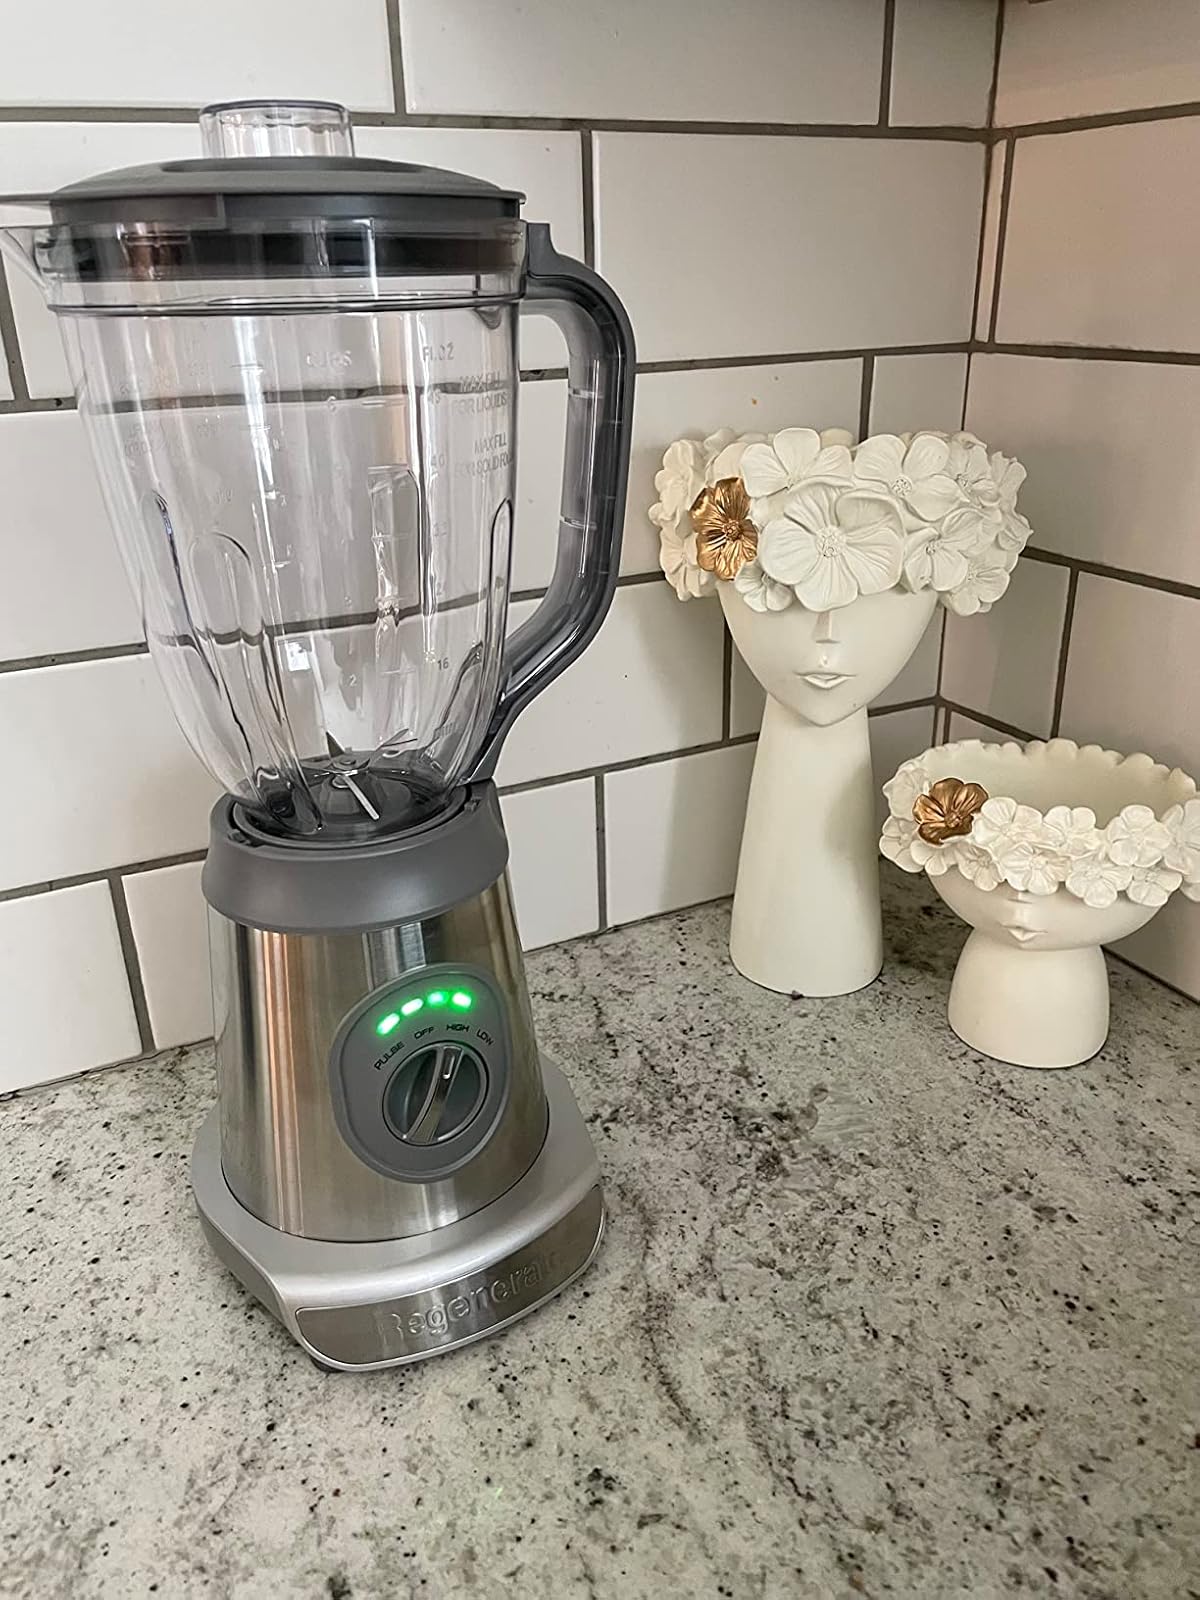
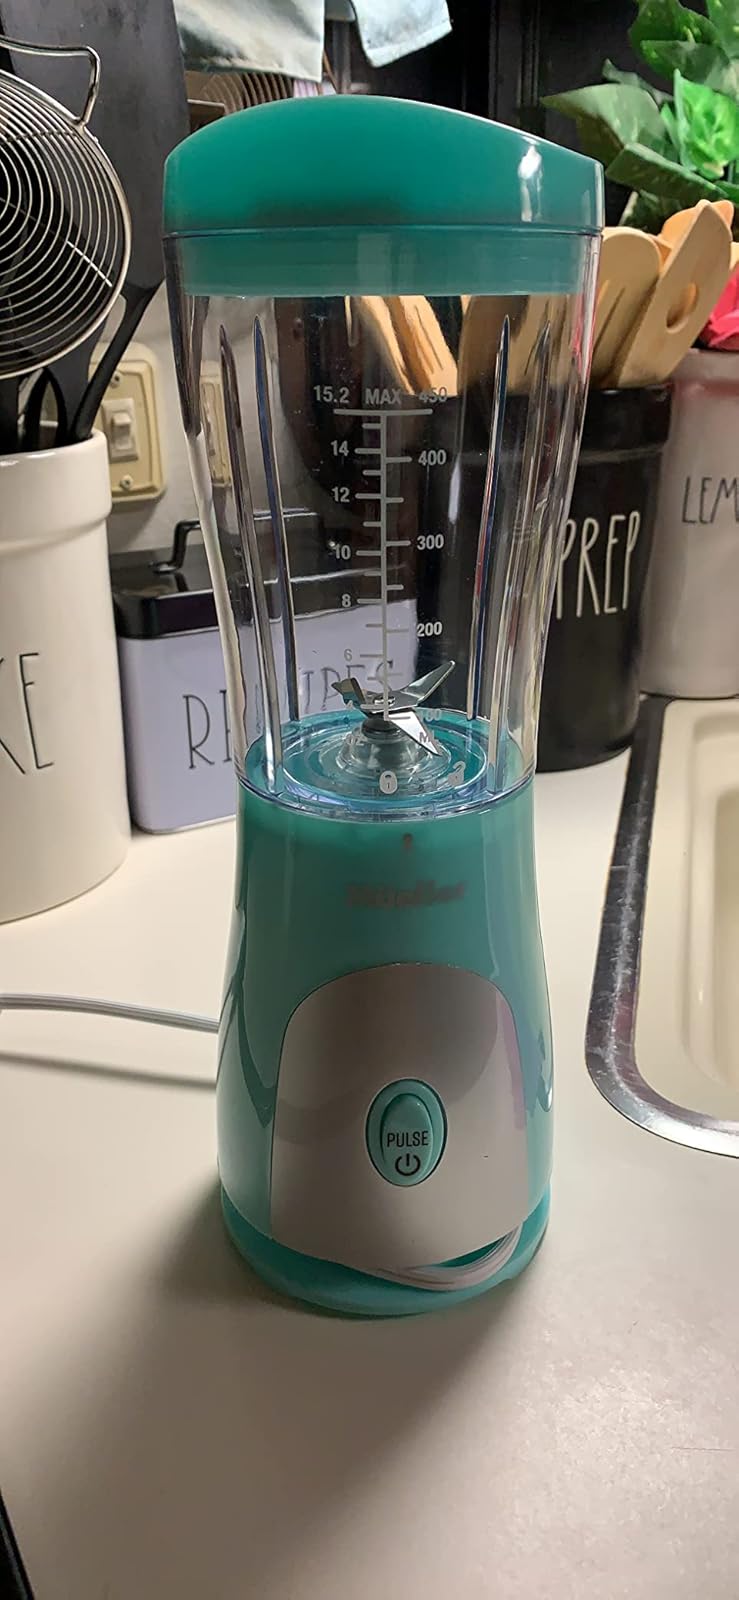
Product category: items_blender
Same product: no